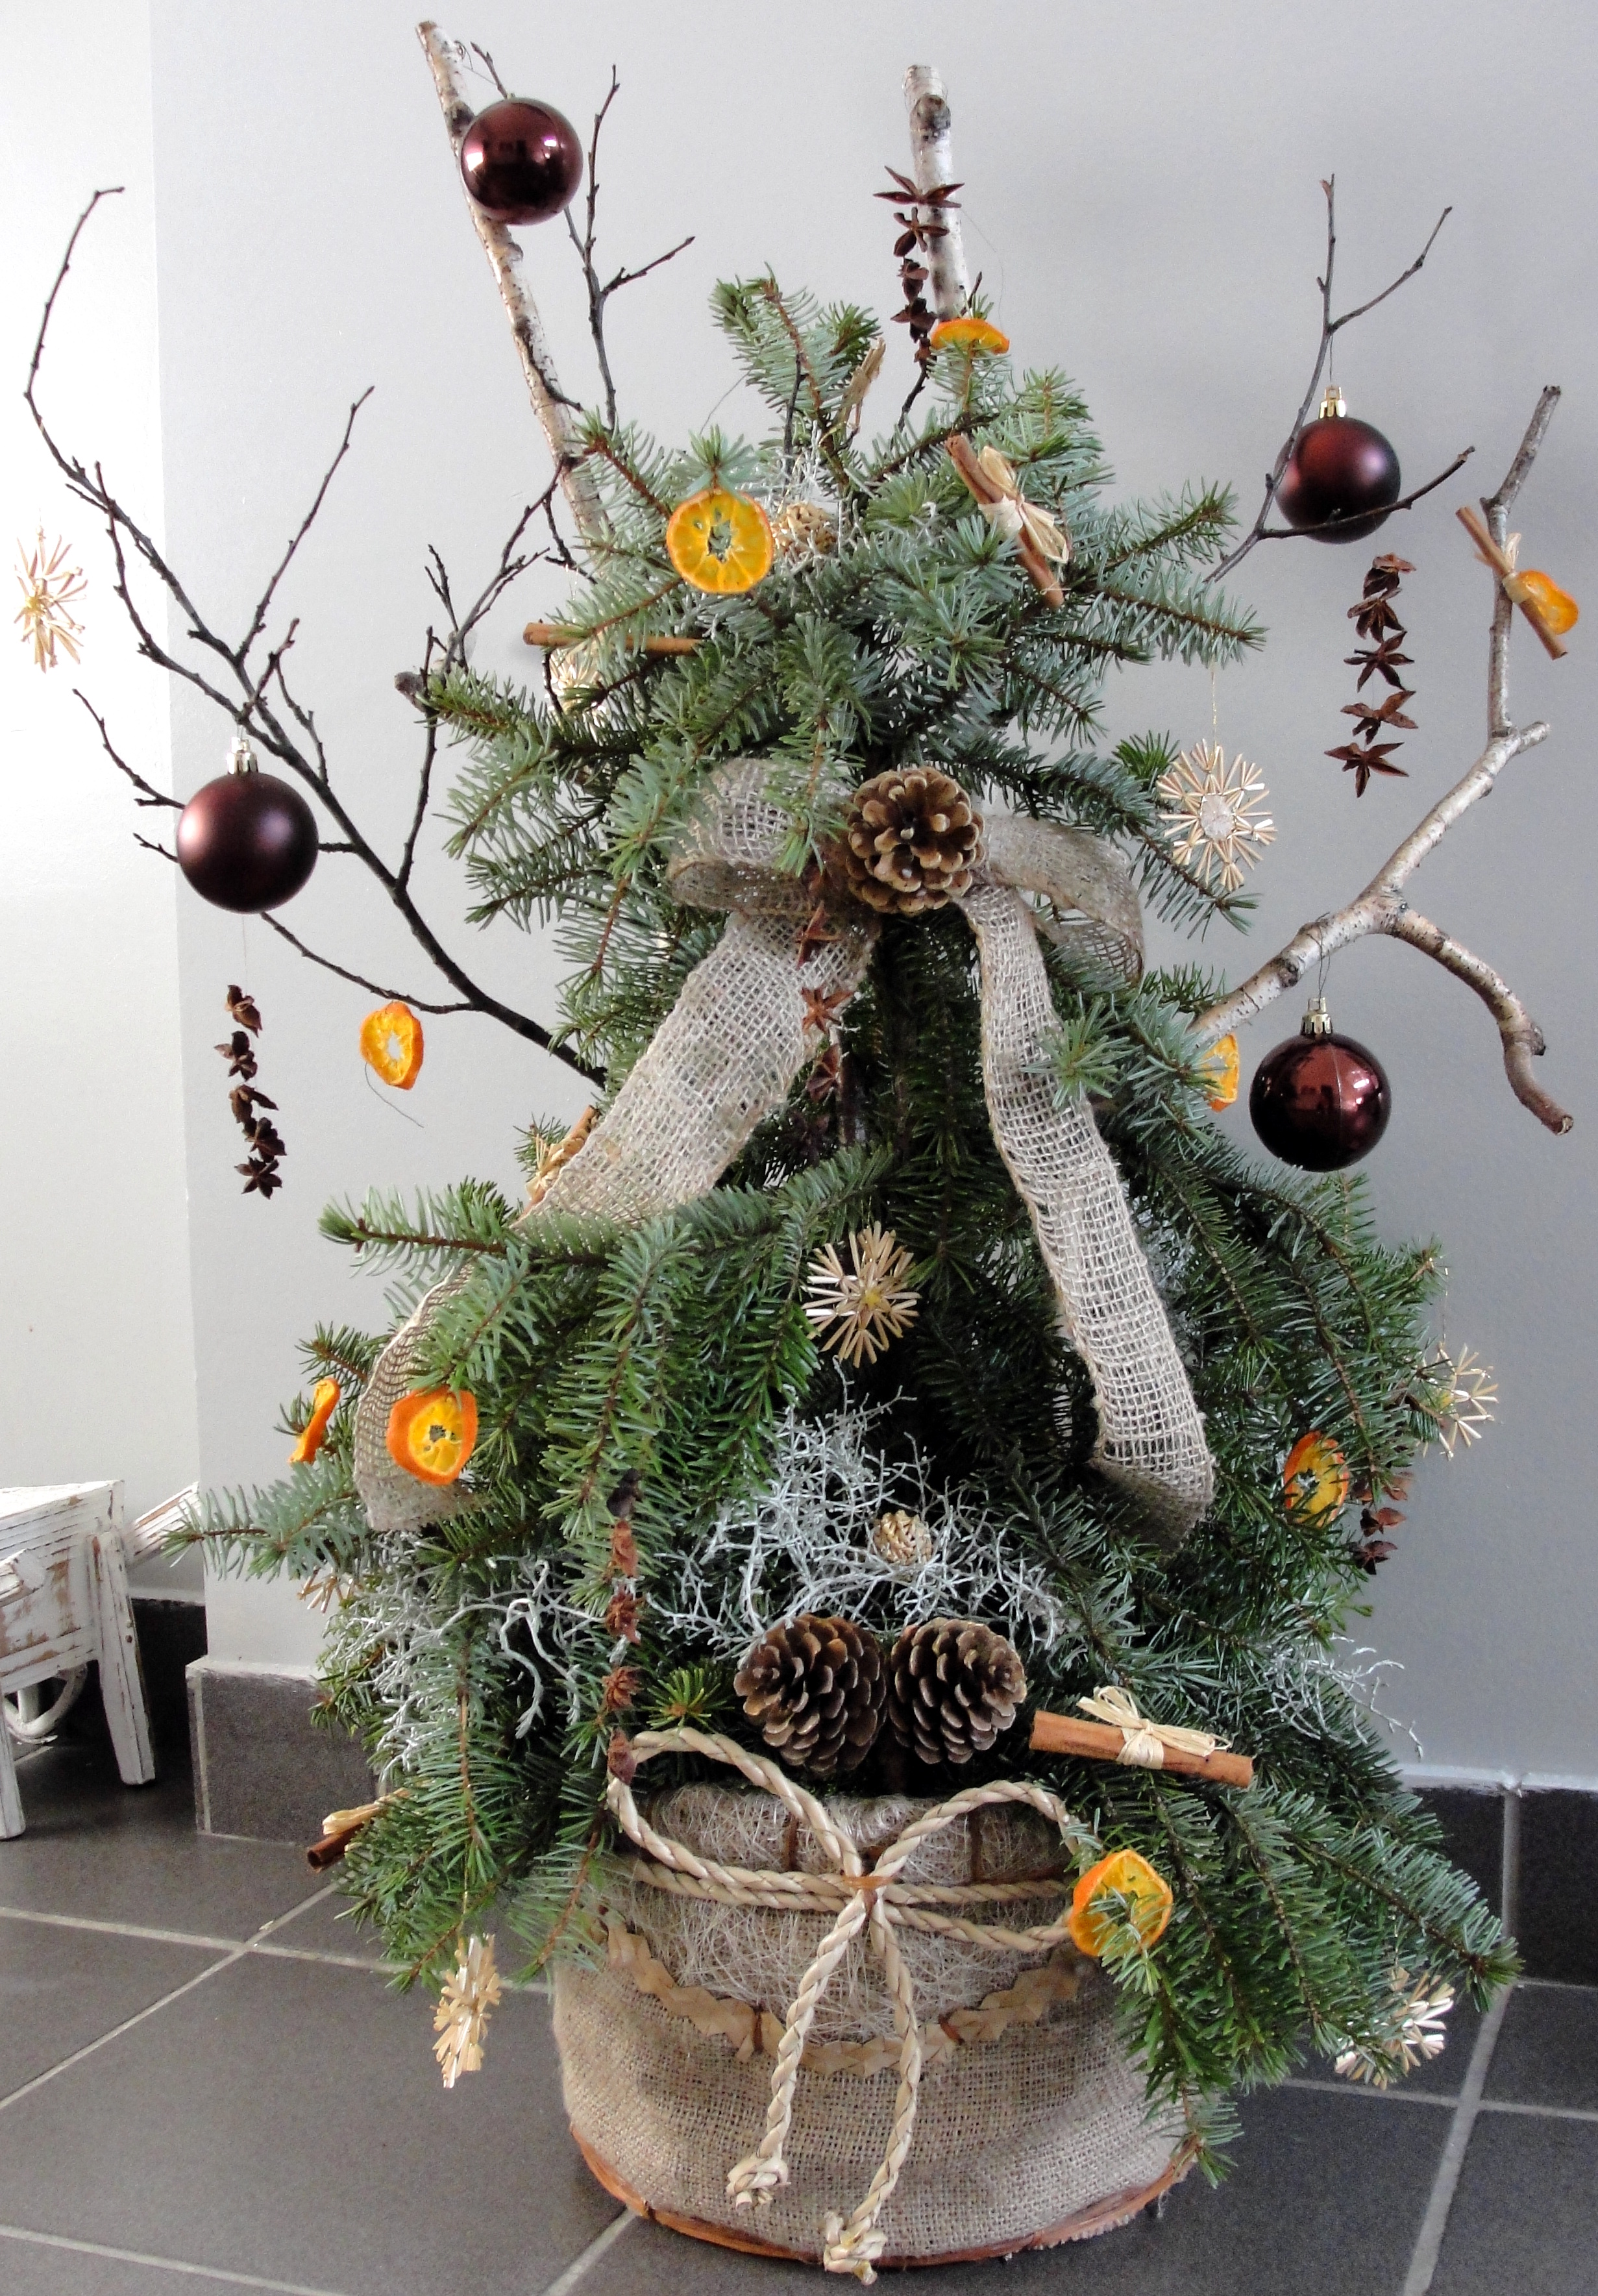
christmas decoration, tree, flowerpot, christmas tree, plant, branch, evergreen, houseplant, ikebana, decor, fir, floral design, floristry, christmas ornament, twig